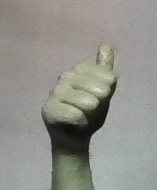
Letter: aleff